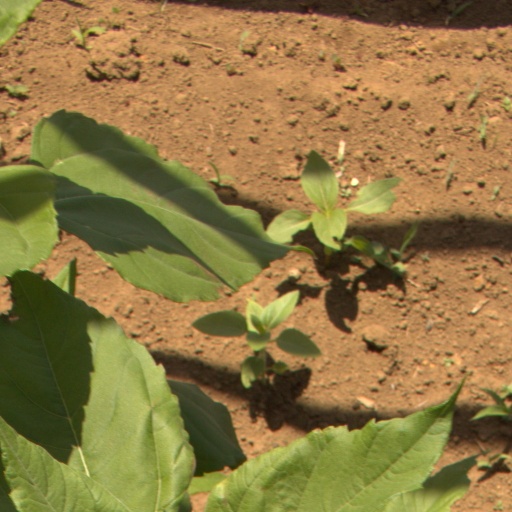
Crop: Jerusalem artichoke